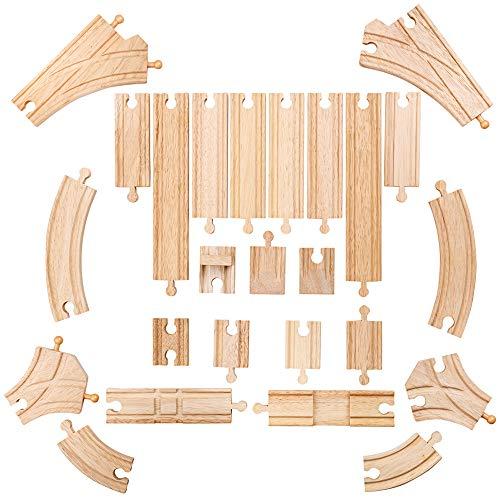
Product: Bigjigs Rail Low Level Track Expansion - 25 Piece Set - Other Major Wooden Rail Brands are Compatible
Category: Toys & Games | Play Vehicles | Play Trains & Railway Sets | Train Sets
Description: Most other wooden railway brands are compatible with Bigjigs Rail.
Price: $17.97
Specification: ProductDimensions:11.4x1.8x8.1inches|ItemWeight:2.12pounds|ShippingWeight:1.9pounds(Viewshippingratesandpolicies)|DomesticShipping:ItemcanbeshippedwithinU.S.|InternationalShipping:ThisitemcanbeshippedtoselectcountriesoutsideoftheU.S.LearnMore|ASIN:B004BLAKO0|Itemmodelnumber:BJT052|Manufacturerrecommendedage:36months-12years